History of women in linguistics

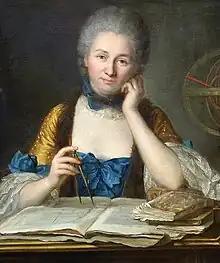
Portrait of Émilie Du Châtelet

Anna Maria van Schurman was a German-born woman of noble birth who received an excellent education. She mastered Latin, Greek, and Hebrew and by corresponding in these languages she contributed to international scholarly communication. Furthermore, the publication of her 1641 "Dissertatio de ingenii muliebris ad doctrinam et meliores litteras aptitudine" ("A Treatise on the Aptitude of the Female Spirit for Science and Arts") resulted in her acceptance into the University of Utrecht, making her the first female university student in the Netherlands. Integral to her accomplishments was the mentorship of the men in her life. Her father taught her Latin and Greek, and she was further supported by her brother Johan Godschalk as well as Jacob Cats and André Rivet. Most indispensable to her linguistic achievements, however, was Gisbertus Voetius, Professor of Oriental Languages in Utrecht. In addition to privately tutoring her in Greek, he also made his vast library available to her studies and research.